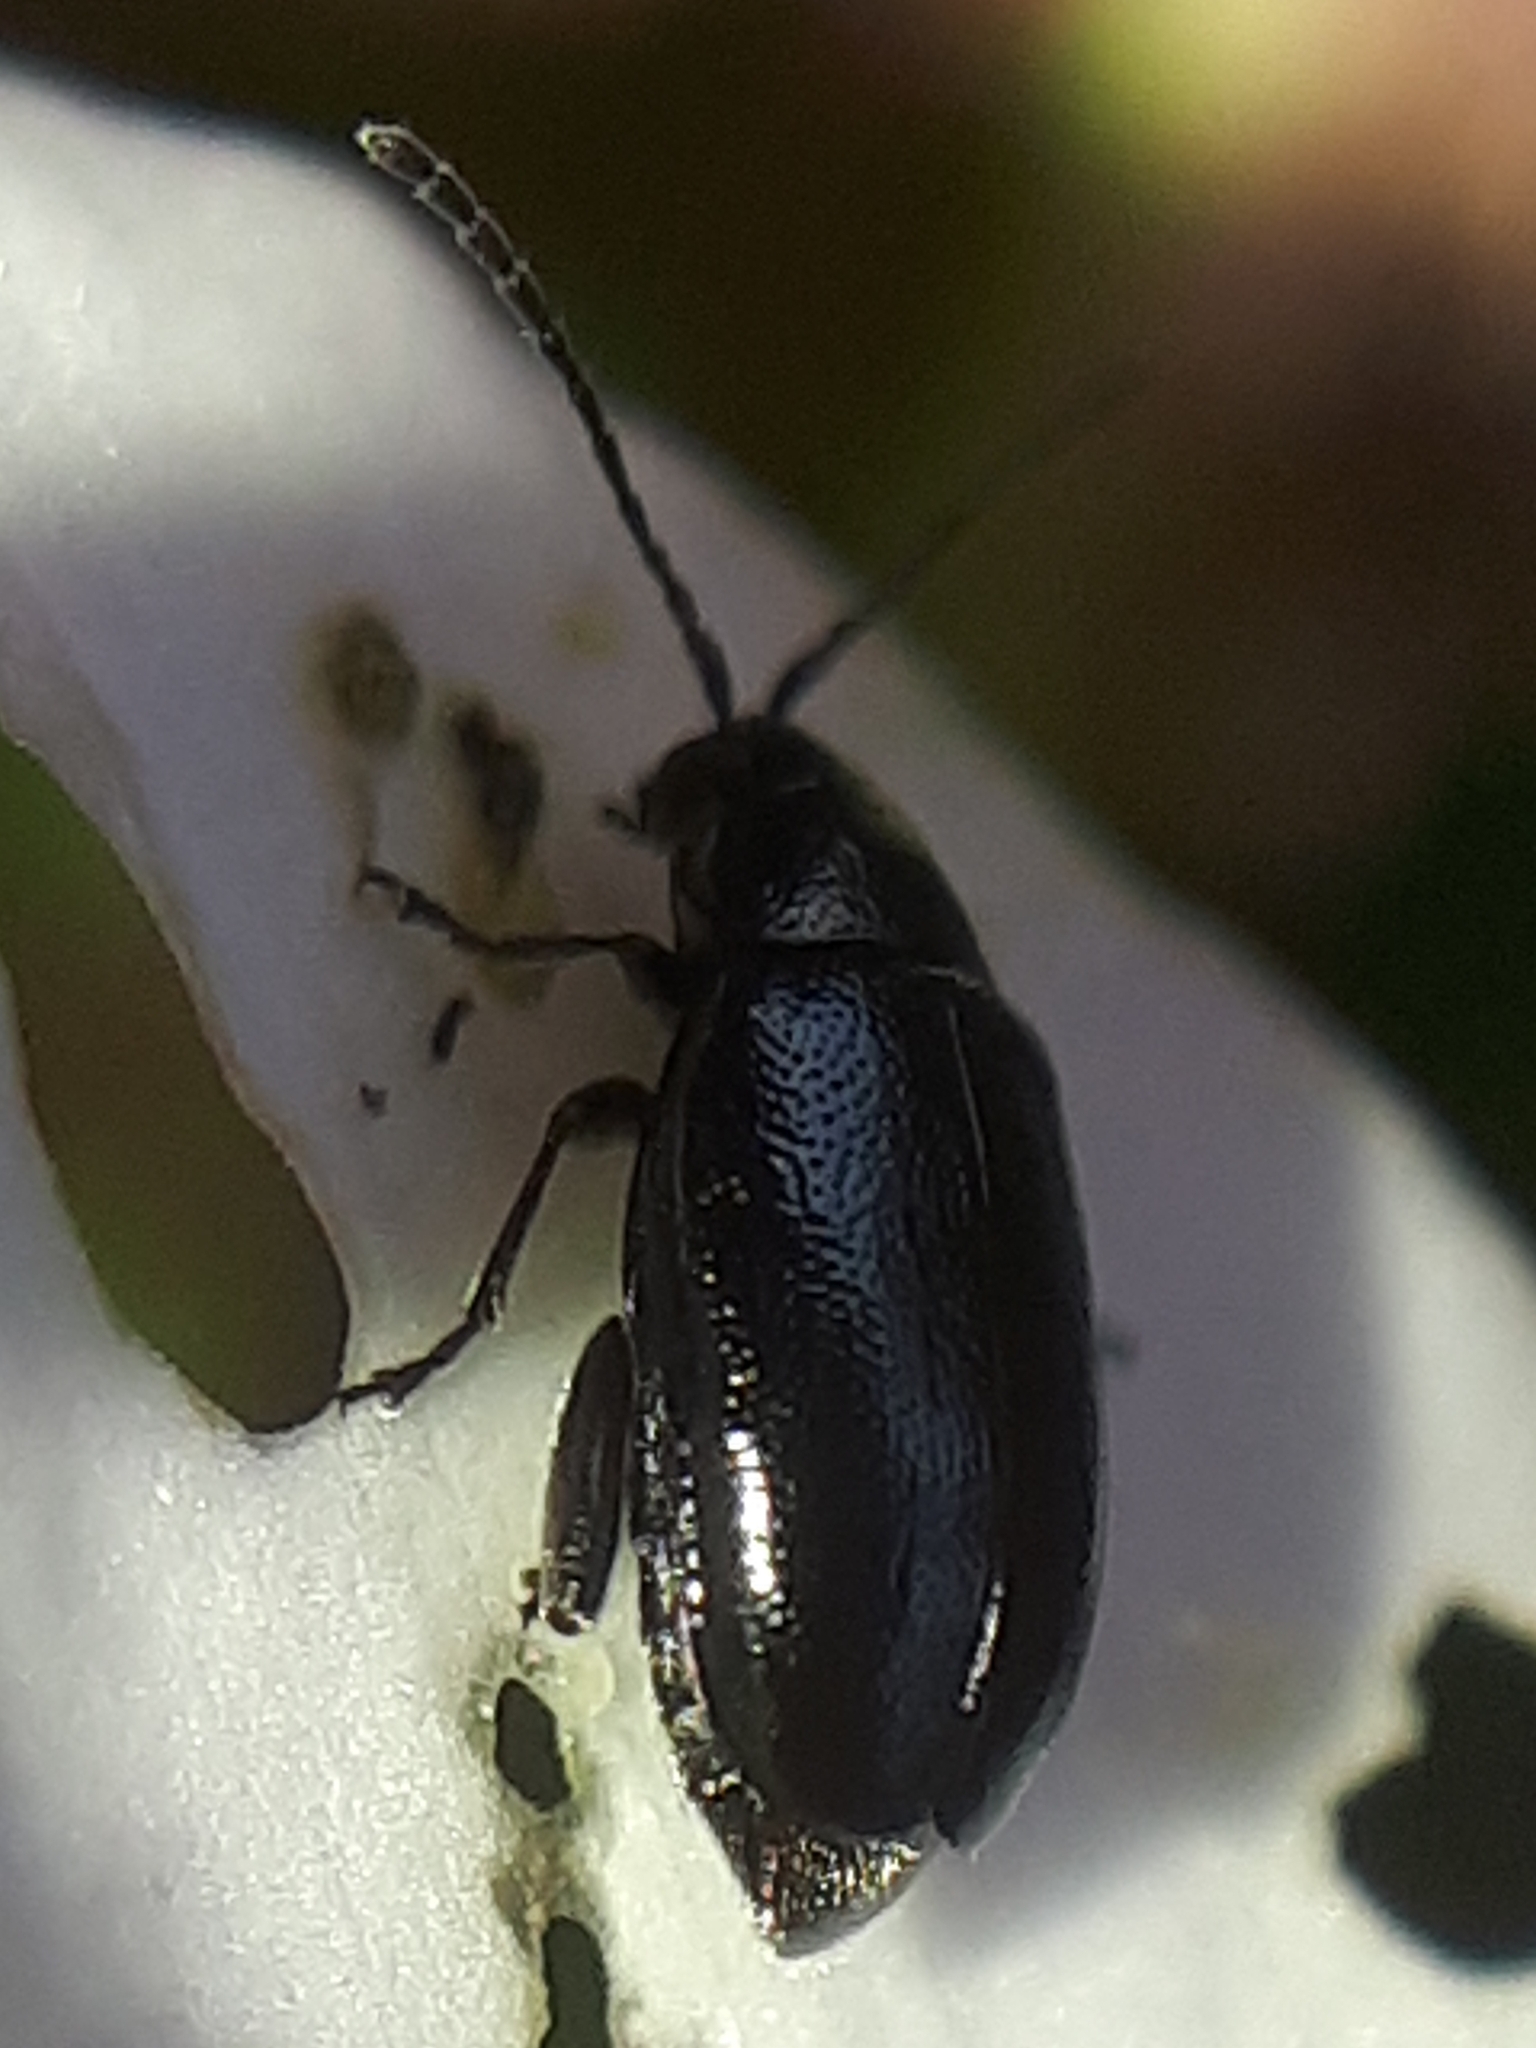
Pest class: crucifer_flea_beetle